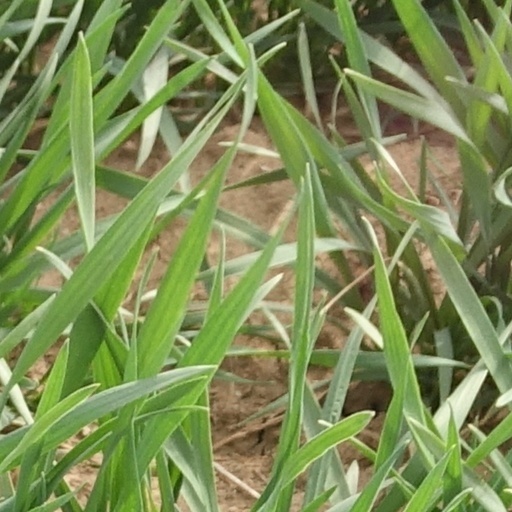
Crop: wheat